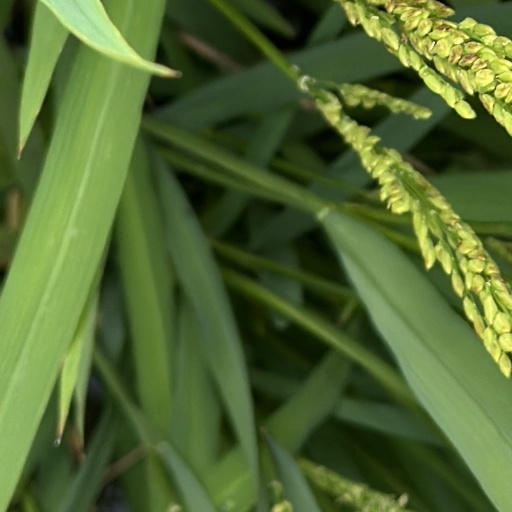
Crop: rice